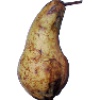
Label: pear_abate